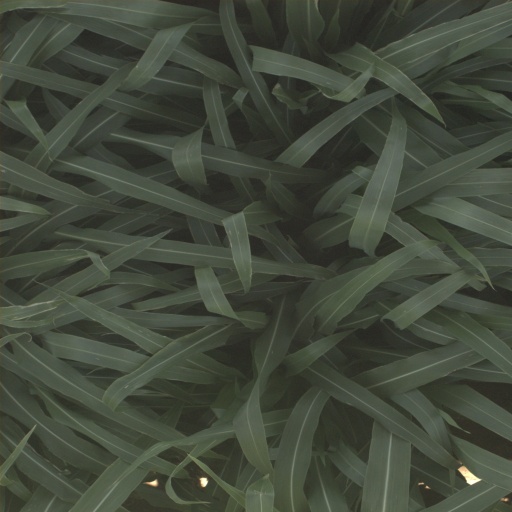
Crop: sorghum